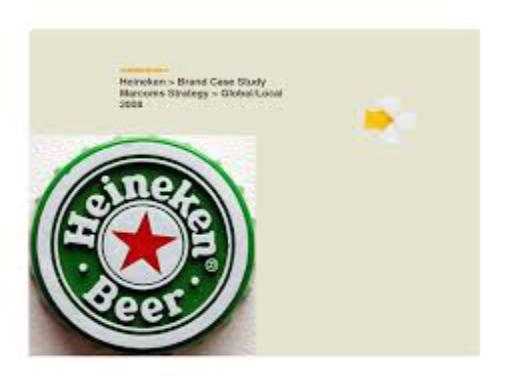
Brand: Heineken
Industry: Food